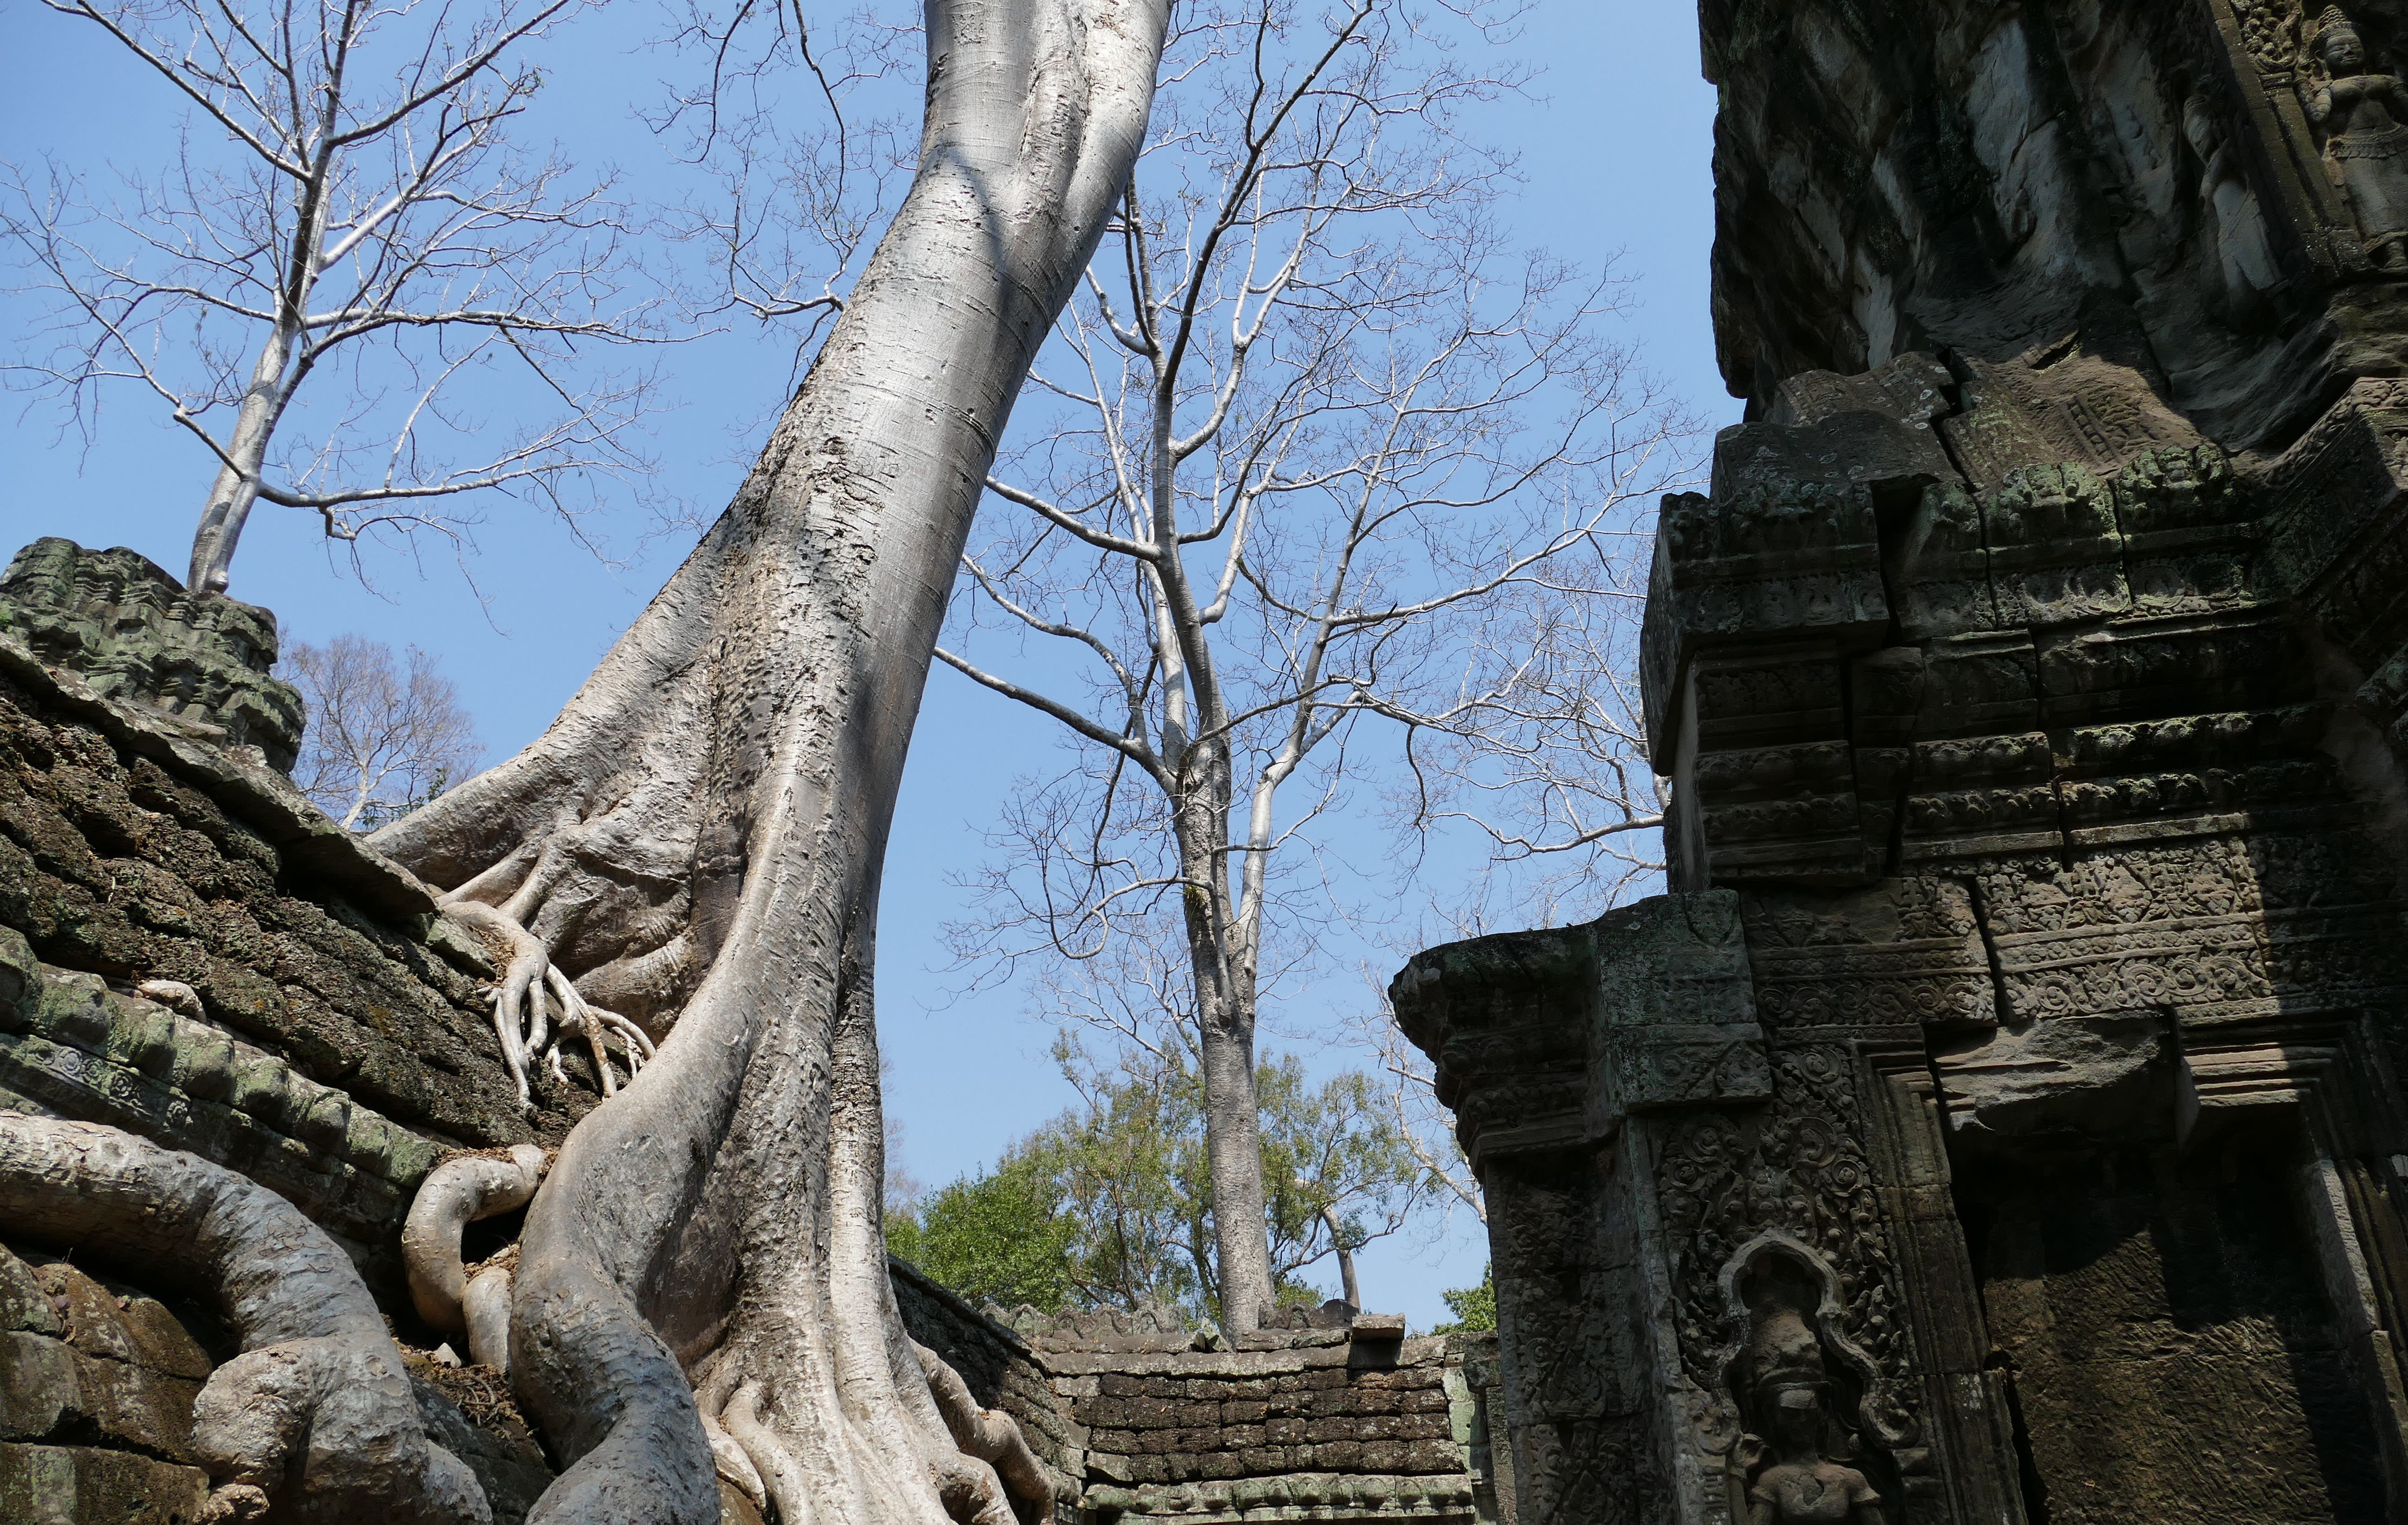
tree, rock, monument, statue, jungle, asia, landmark, ruin, tourism, place of worship, world heritage, places of interest, sculpture, art, temple, ruins, cambodia, unesco, angkor wat, historically, tree root, angkor, siem reap, temple complex, ancient history, ta prohm